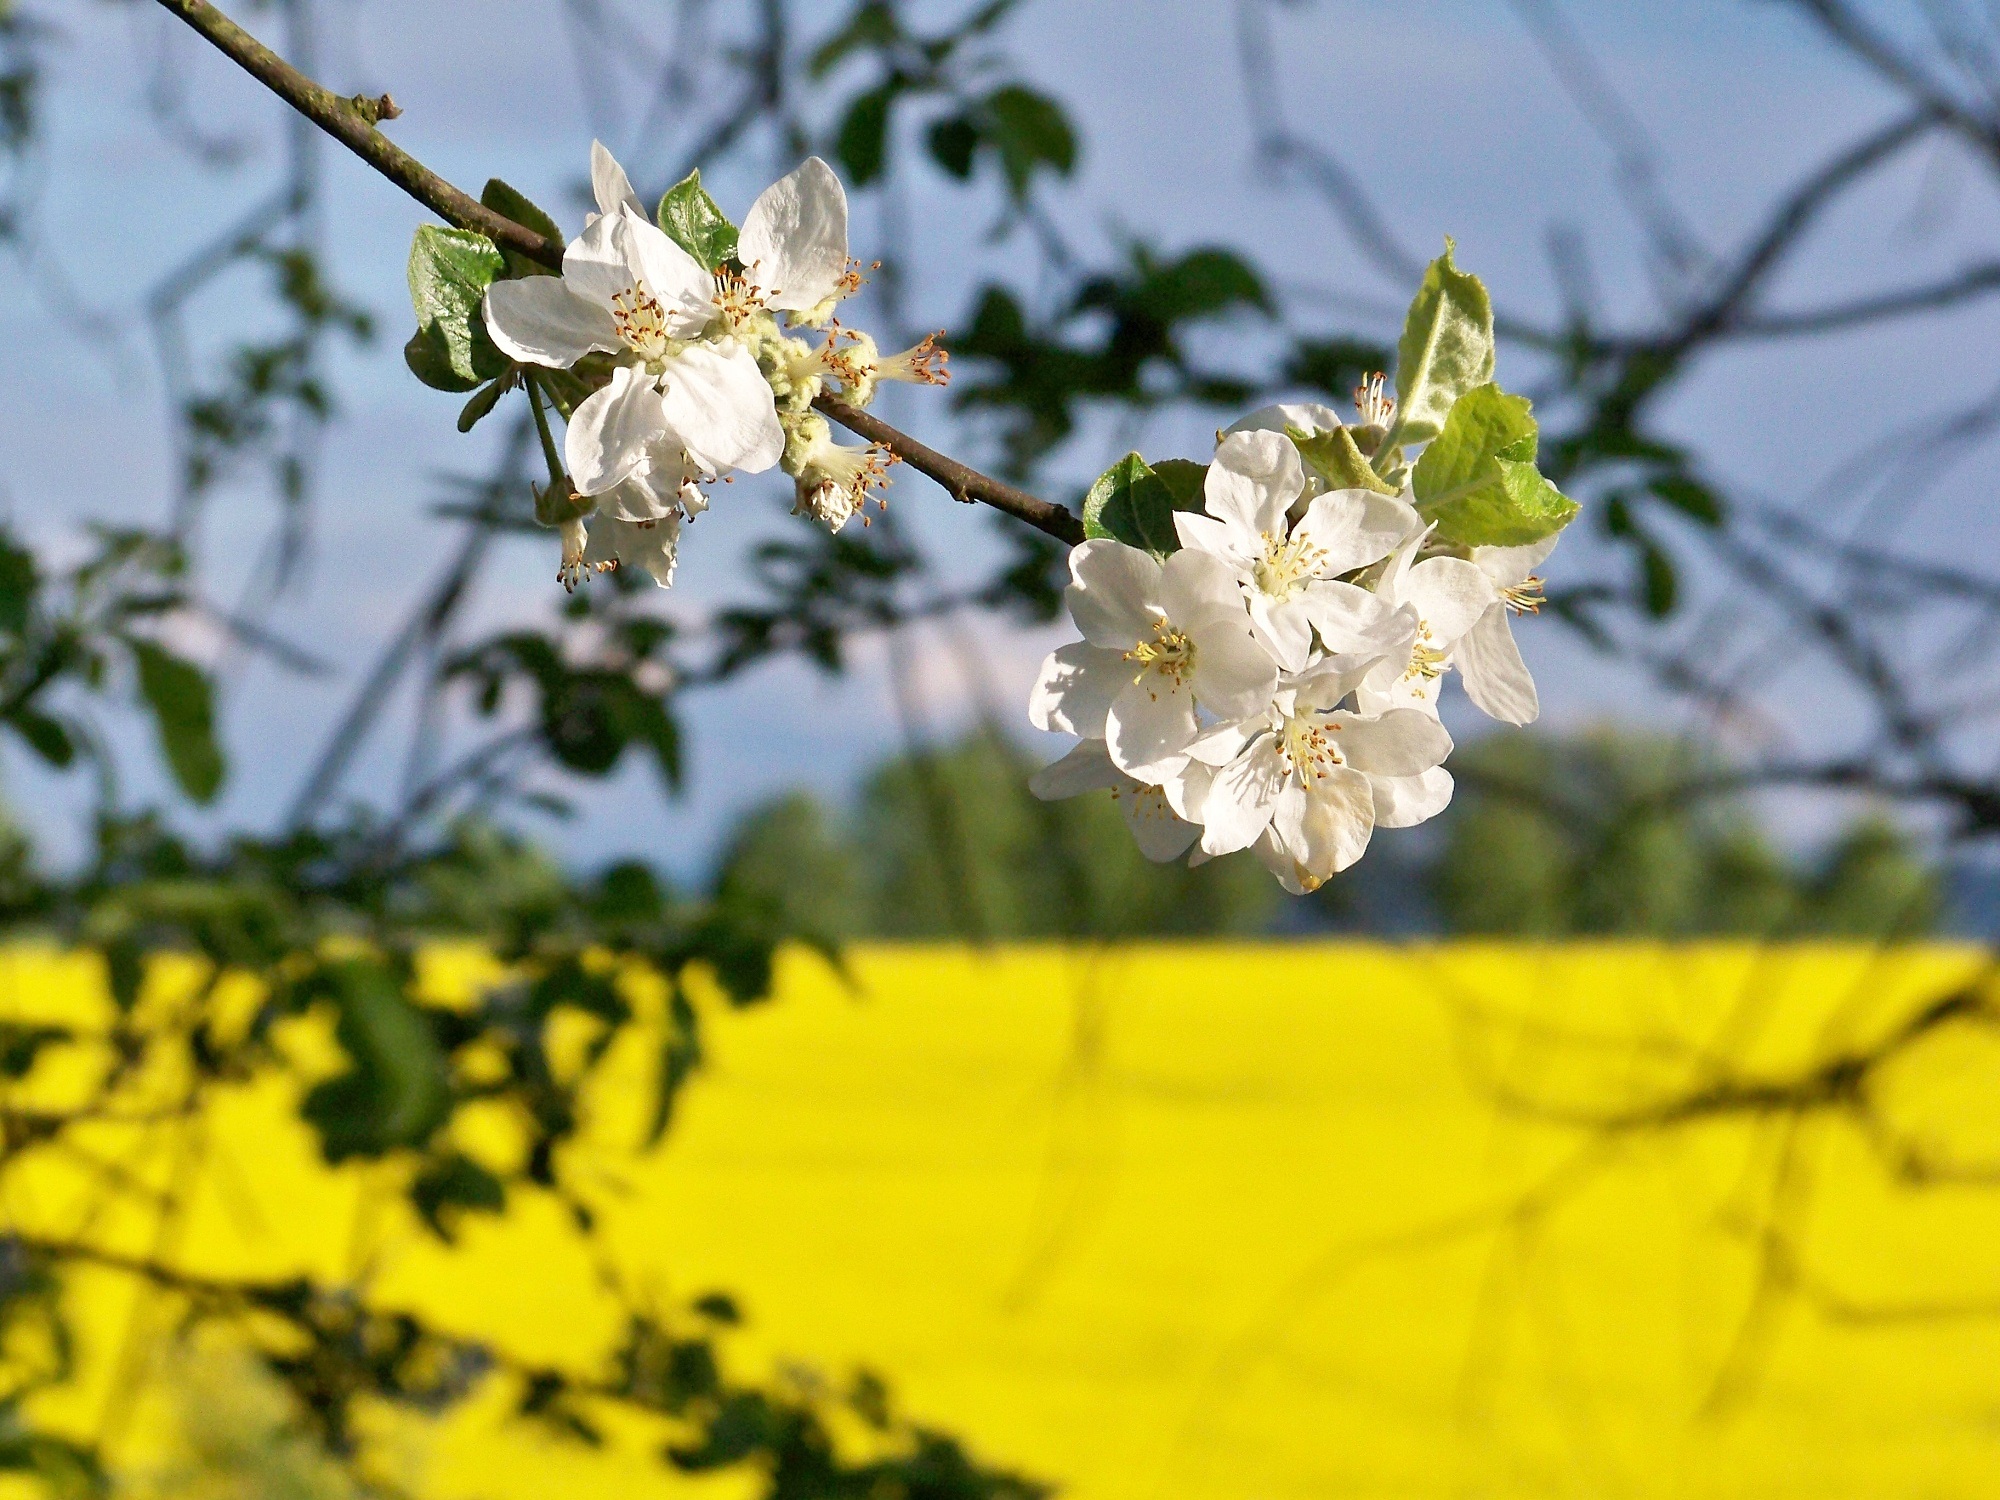
tree, nature, forest, grass, branch, blossom, plant, fruit, sunlight, flower, food, heaven, produce, botany, yellow, flora, plants, wildflower, flowers, trees, pastures, rape, macro photography, flowering plant, spring landscape, blades of grass, land plant